Luke Witkowski

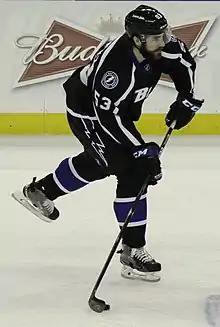
Witkowski with the Tampa Bay Lightning in 2015

Luke Witkowski (born April 14, 1990) is an American professional ice hockey player who is currently playing for Skellefteå AIK in the SHL. He has previously played in the NHL for the Tampa Bay Lightning and the Detroit Red Wings. Witkowski was selected by the Lightning, 160th overall, in the 2008 NHL Entry Draft.